SC Cambuur

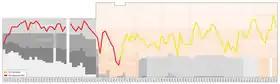
Historical chart of league performance

Founded in 1964, SC Cambuur has spent a total of nine seasons in the Dutch top flight, the Eredivisie. During the 1980s and 1990s, the club was a consistent contender in the Eerste Divisie promotion play-offs. Cambuur won the Eerste Divisie title in 1992 and earned promotion to the Eredivisie, but were relegated two seasons later following the 1993–94 season. In 1998, the club returned to the Eredivisie, though they were again relegated after just two seasons, in the 1999–2000 season.